Kneža

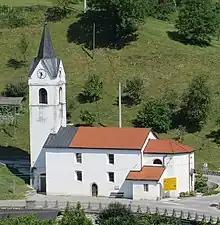
Saint George's Church

The parish church in the settlement is dedicated to Saint George and belongs to the Koper Diocese.